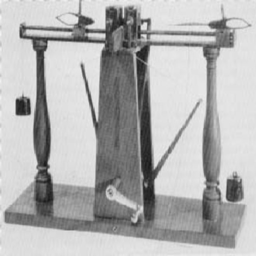
person created a sewing machine with a stitch forming mechanism